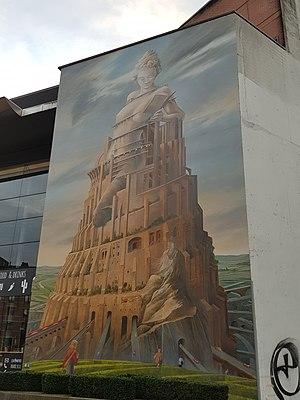
Grand-Place de Louvain-la-Neuve, Belgique